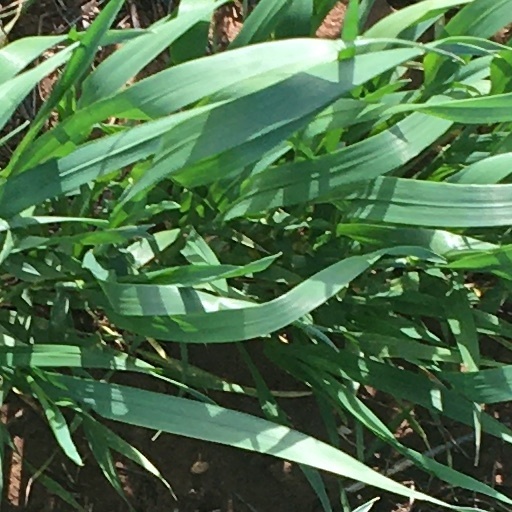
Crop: wheat